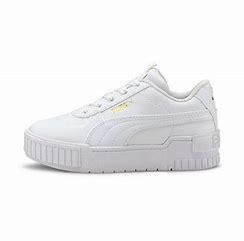
Brand: Puma
Model: Cali Sport